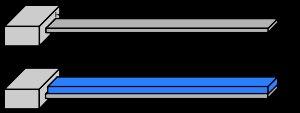
La méthode de Oberst est utilisée en vibroacoustique pour l'étude et la mesure des propriétés mécaniques de matériaux amortissants solides. Elle consiste à faire vibrer une poutre métallique revêtue de matériau amortissant et encastrée.